Kluane National Park and Reserve

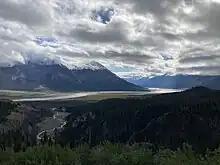
Slim's River Valley

The Reserve includes the highest mountain in Canada, Mount Logan of the Saint Elias Mountains. Mountains and glaciers, including Donjek Glacier, dominate the park's landscape, covering 83% of its area. The rest of the land in the park is forest and tundra—east of the largest mountains and glaciers—where the climate is colder and drier than in the western and southern parts of the park. Trees grow only at the park's lowest elevations. The primary tree species are white spruce, balsam poplar and trembling aspen.